Lin Carter's Flashing Swords! 6

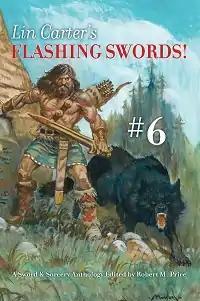
Cover of second edition.

Italicized pieces were carried over from the first edition; all others are new to the second edition.